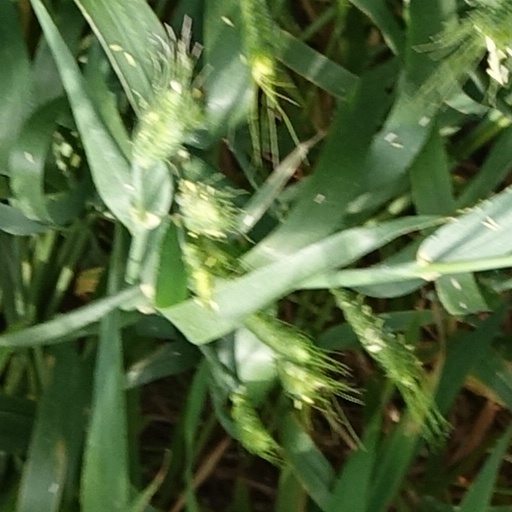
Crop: wheat